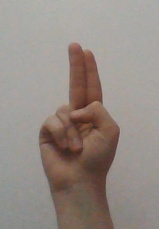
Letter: taa